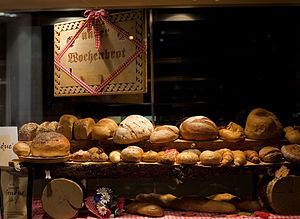
Différentes sortes de pains typiques suisses, en vitrine dans une boulangerie locale de St. Moritz, canton des Grisons, Suisse
La cuisine suisse est, à l'image du pays, diversifiée par sa géographie et ses langues. Typiquement paysanne, robuste et faisant bon usage des ingrédients de saison, la gastronomie suisse est surtout connue à l'étranger pour ses repas traditionnels au fromage que sont la fondue et la raclette, mais aussi pour le chocolat.